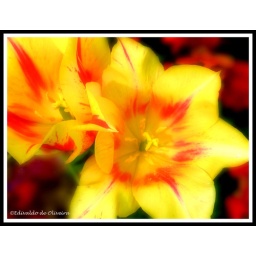
Bright yellow flowers in the park